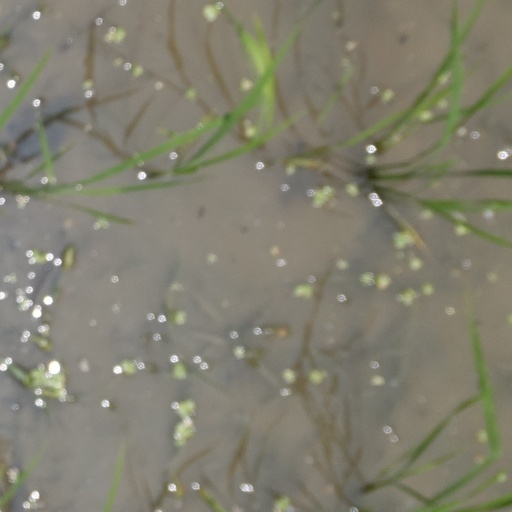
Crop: rice